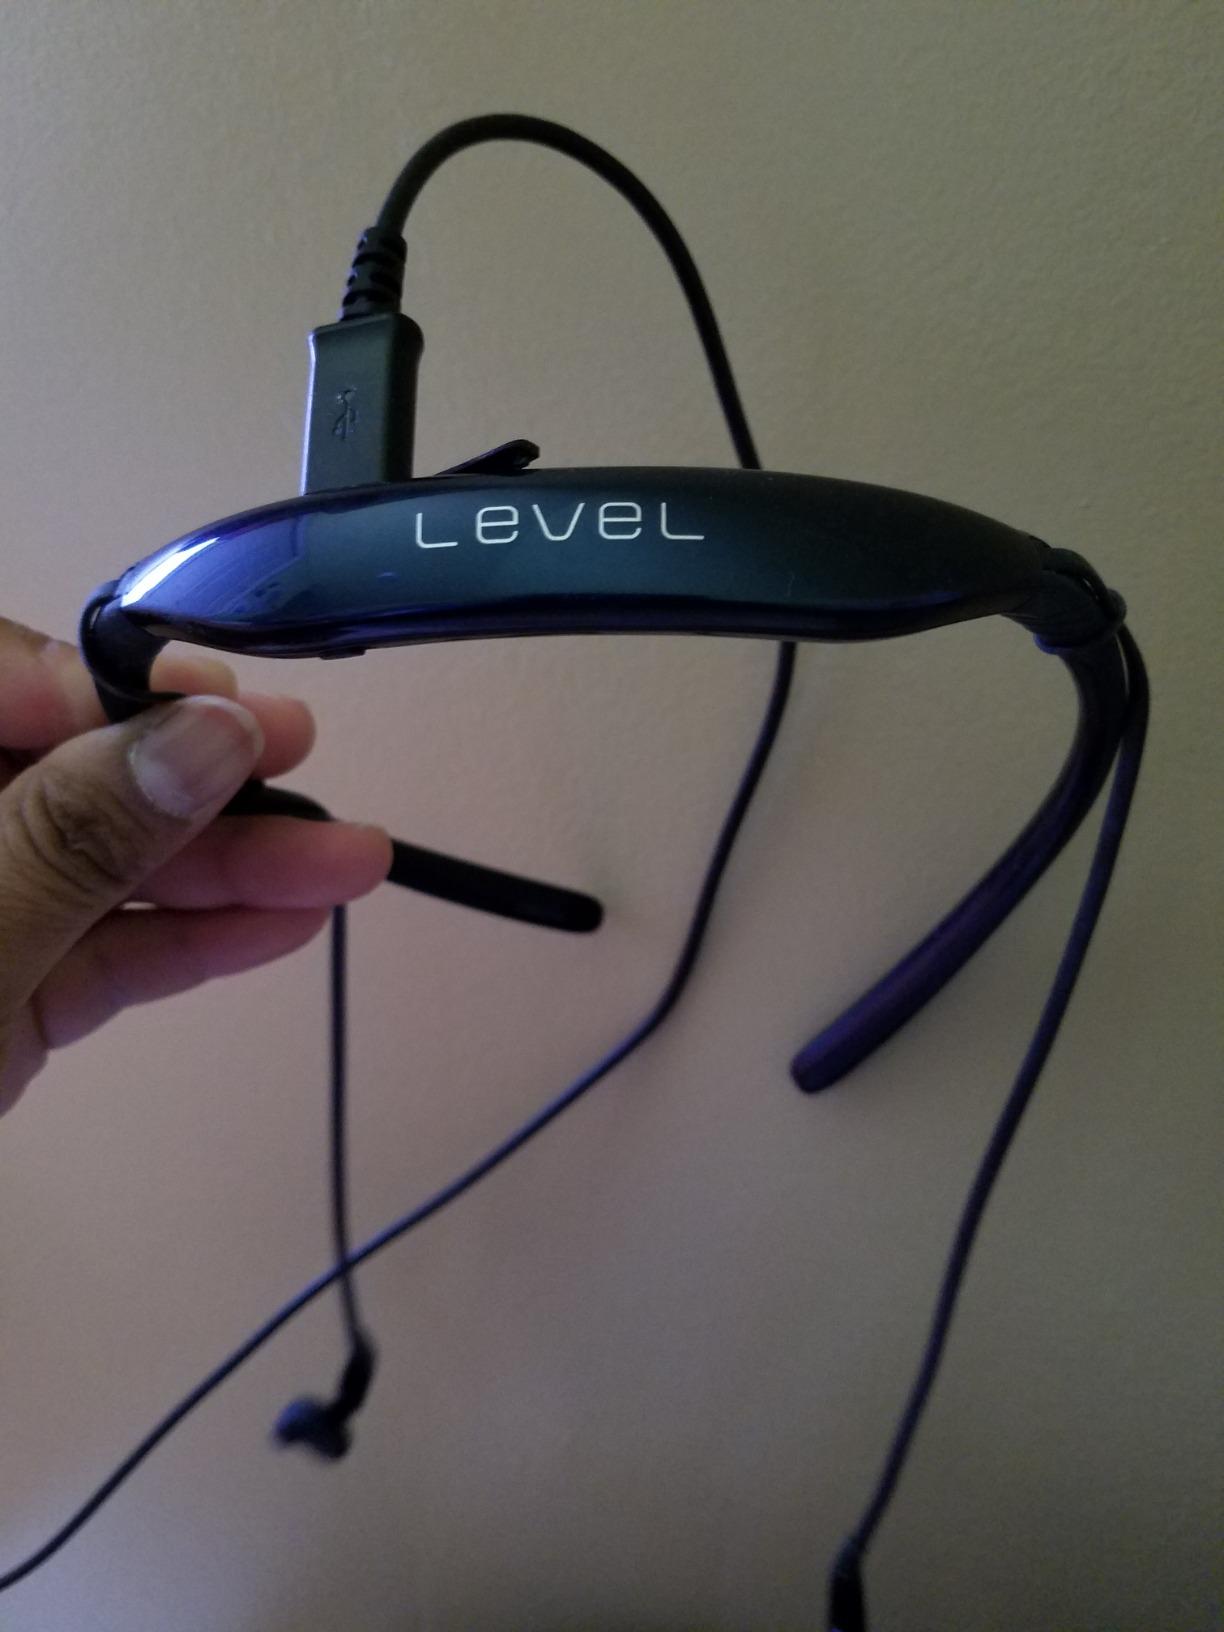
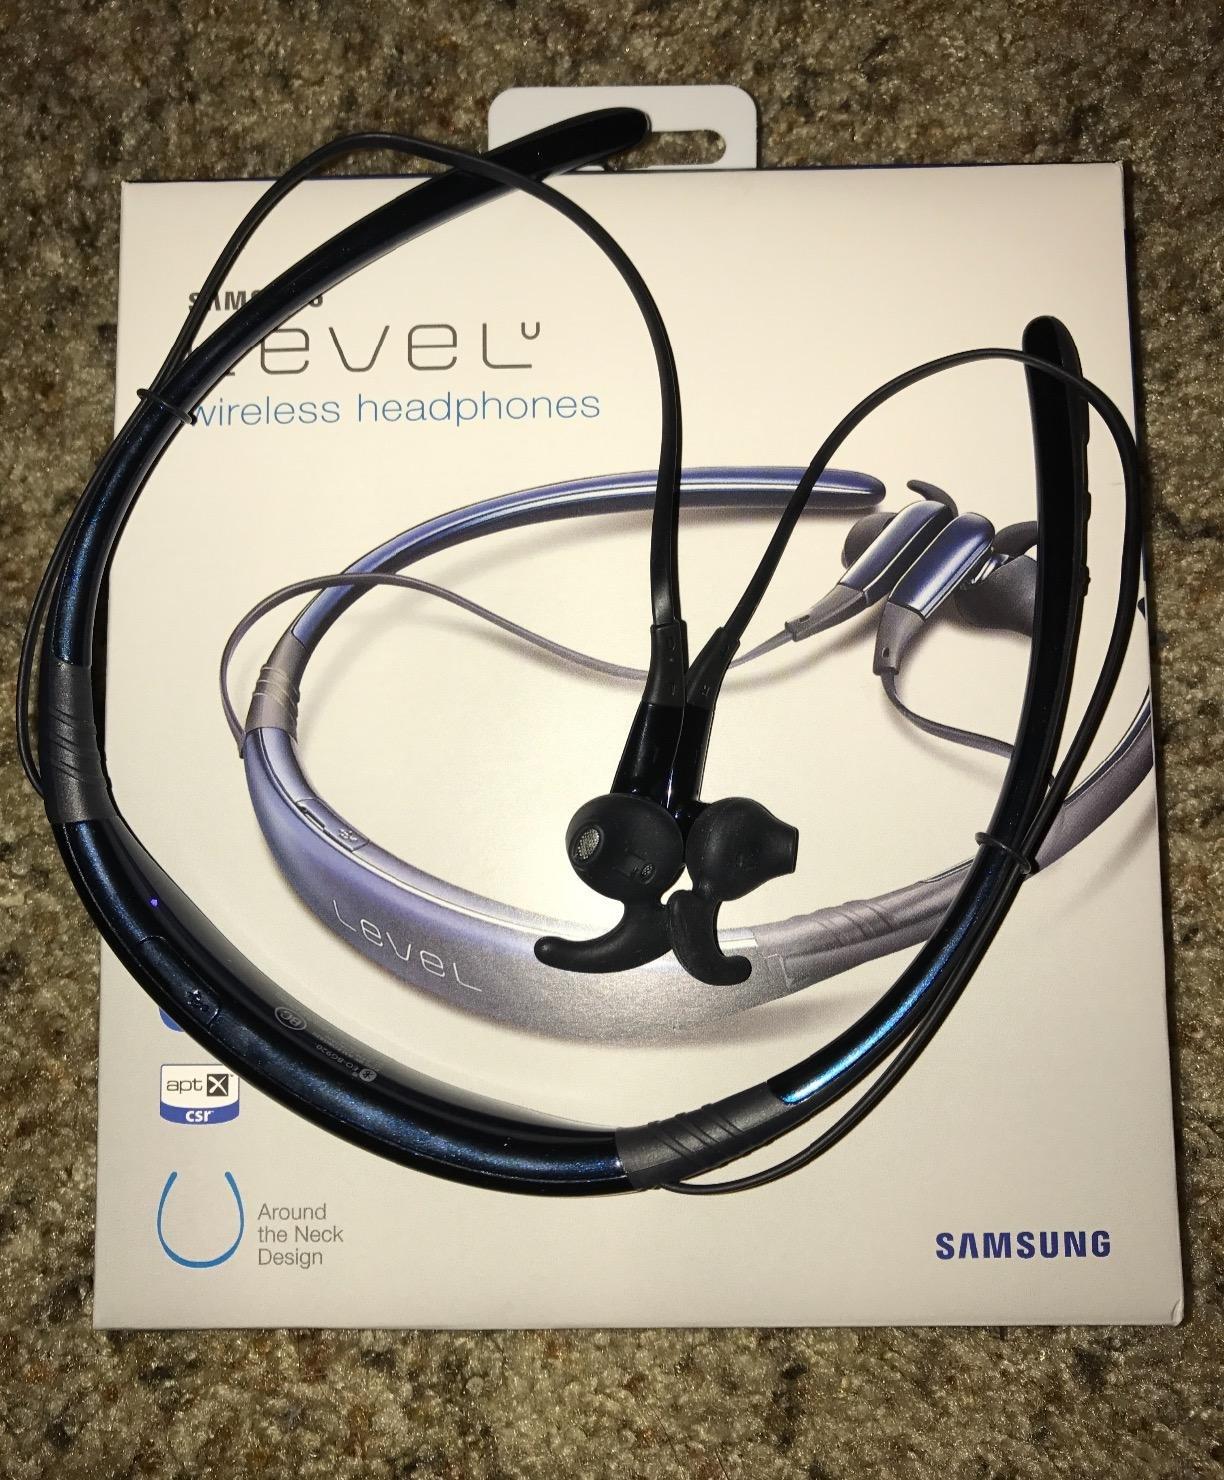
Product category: headphones
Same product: yes